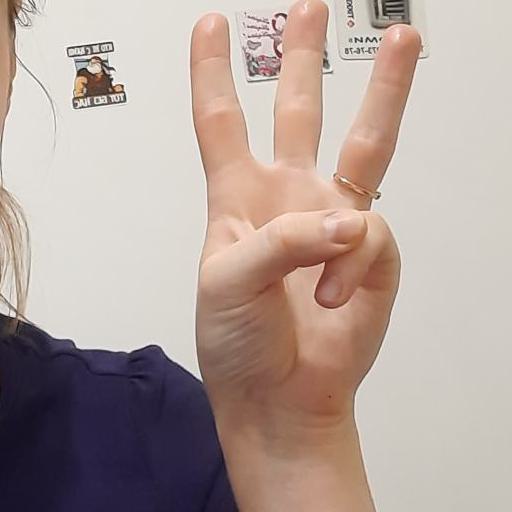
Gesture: three